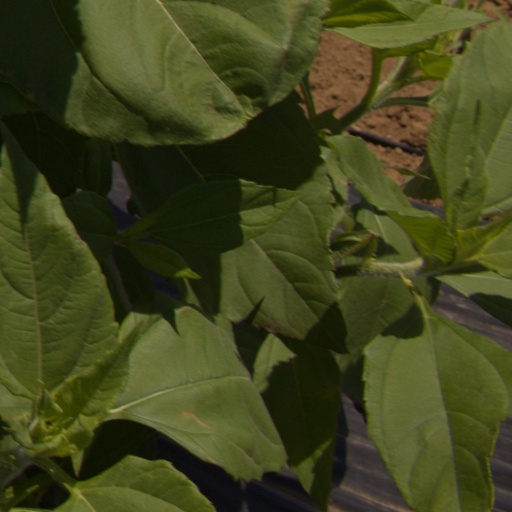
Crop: Jerusalem artichoke